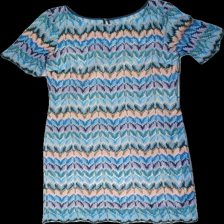
View: front
Type: Dress
Category: Ladies
Brand: Pernilla Wahlgren
Colors: Blue, Purple, Green, Multicolor
Material: 100% polyester
Pattern: Striped
Cut: Regular
Size: M
Season: Summer
Damage location: middle left
Damage 2 location: top center
Price range: <50
Recommended usage: Reuse
Description: virkad klänning med vågiga linjer över hela i olika färger.  lösa trådar längst ner och vid ärmarna